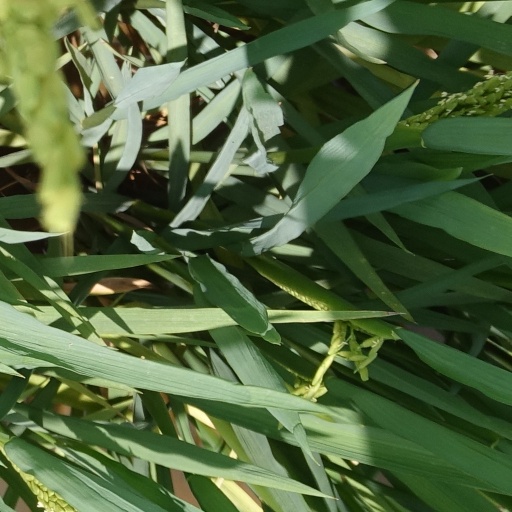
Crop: rice